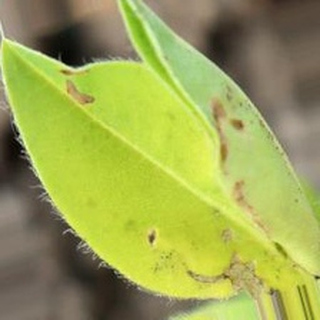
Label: groundnut_nutrition_deficiency